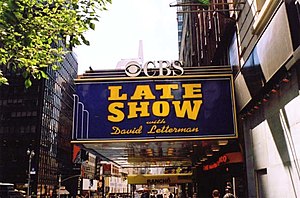
Late Show with David Letterman
Late Show with David Letterman
Late Show with David Letterman var et timelangt late-night talkshow, produceret af CBS og optaget på Ed Sullivan Theater på Broadway i New York City. Showet blev vist fra 30. august 1993 til 20. maj 2015. Værten var David Letterman og det blev produceret af Lettermans produktionsselskab Worldwide Pants Incorporated. Showets sangskriver og bandleder for husorkesteret, CBS orkesteret, var Paul Shaffer. Hovedforfatterne var brødrene Justin Stangel og Eric Stangel. Programannoncøren var Alan Kalter, som erstattede Bill Wendell i 1995. Showet nåede at modtage to Emmy Awards.